Nina Rapi

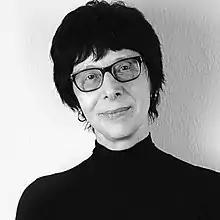
Portrait of Nina Rapi by Christos Kyriazidis

Rapi's writing focuses on power, desire and freedom. In an interview with "The Scavenger" she described her core themes in her latest trilogy of plays ("Angelstate"; "Reasons to Hide"; "Kiss the Shadow") as being surveillance, censorship and power on the one hand, with intimacy, resistance and freedom on the other. In a more recent interview with Samuele Grassi, and regarding her aesthetic approach, she says: 'The place from which I write "is" very intimate and personal but the situations/dynamics, characters and stories I create are fictional and often intellectually worked out (the mental and the emotional are for me closely inter-linked.' & 'I do often use different media on stage, not only videos but live music and choreography...Text is of course primary.' Lizbeth Goodman analysing "Ithaka", Rapi's first play, writes: 'It is this concept of transformative progressive freedom that provides the key to Nina Rapi's first play "Ithaka", a play that looks at the darker side of sexuality...' & "'Ithaka" explores the concept that individuals are constantly subconsciously attracted to conflict and domination...Most important, "Ithaka" is a dark comedy – surreal in some aspects, bizarrely "realistic" in others. The tone of the piece is strikingly irreverent.' Samuele Grassi, analysing Rapi's more recent work ("Angelstate, Lovers, Tricky, Josie's Restrooms") writes of 'Rapi's use of a multi-layered structure...focusing on freedom and/or desire as freedom.'